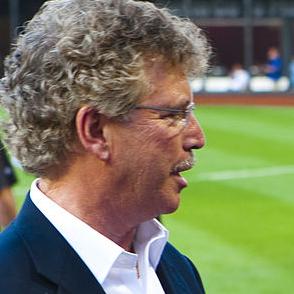
Age: 56